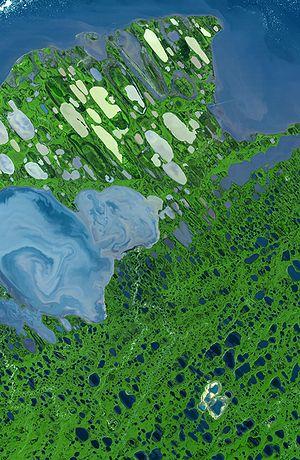
Le lac Teshekpuk est un lac de 35 kilomètres de long, situé à sur la côté arctique de l'Alaska aux États-Unis. Il se trouve au sud de Pitt Point, à 19 kilomètres à l'est de Harrison Bay et 130 kilomètres à l'est de Point Barrow.
En géomorphologie, le terme thermokarst désigne :